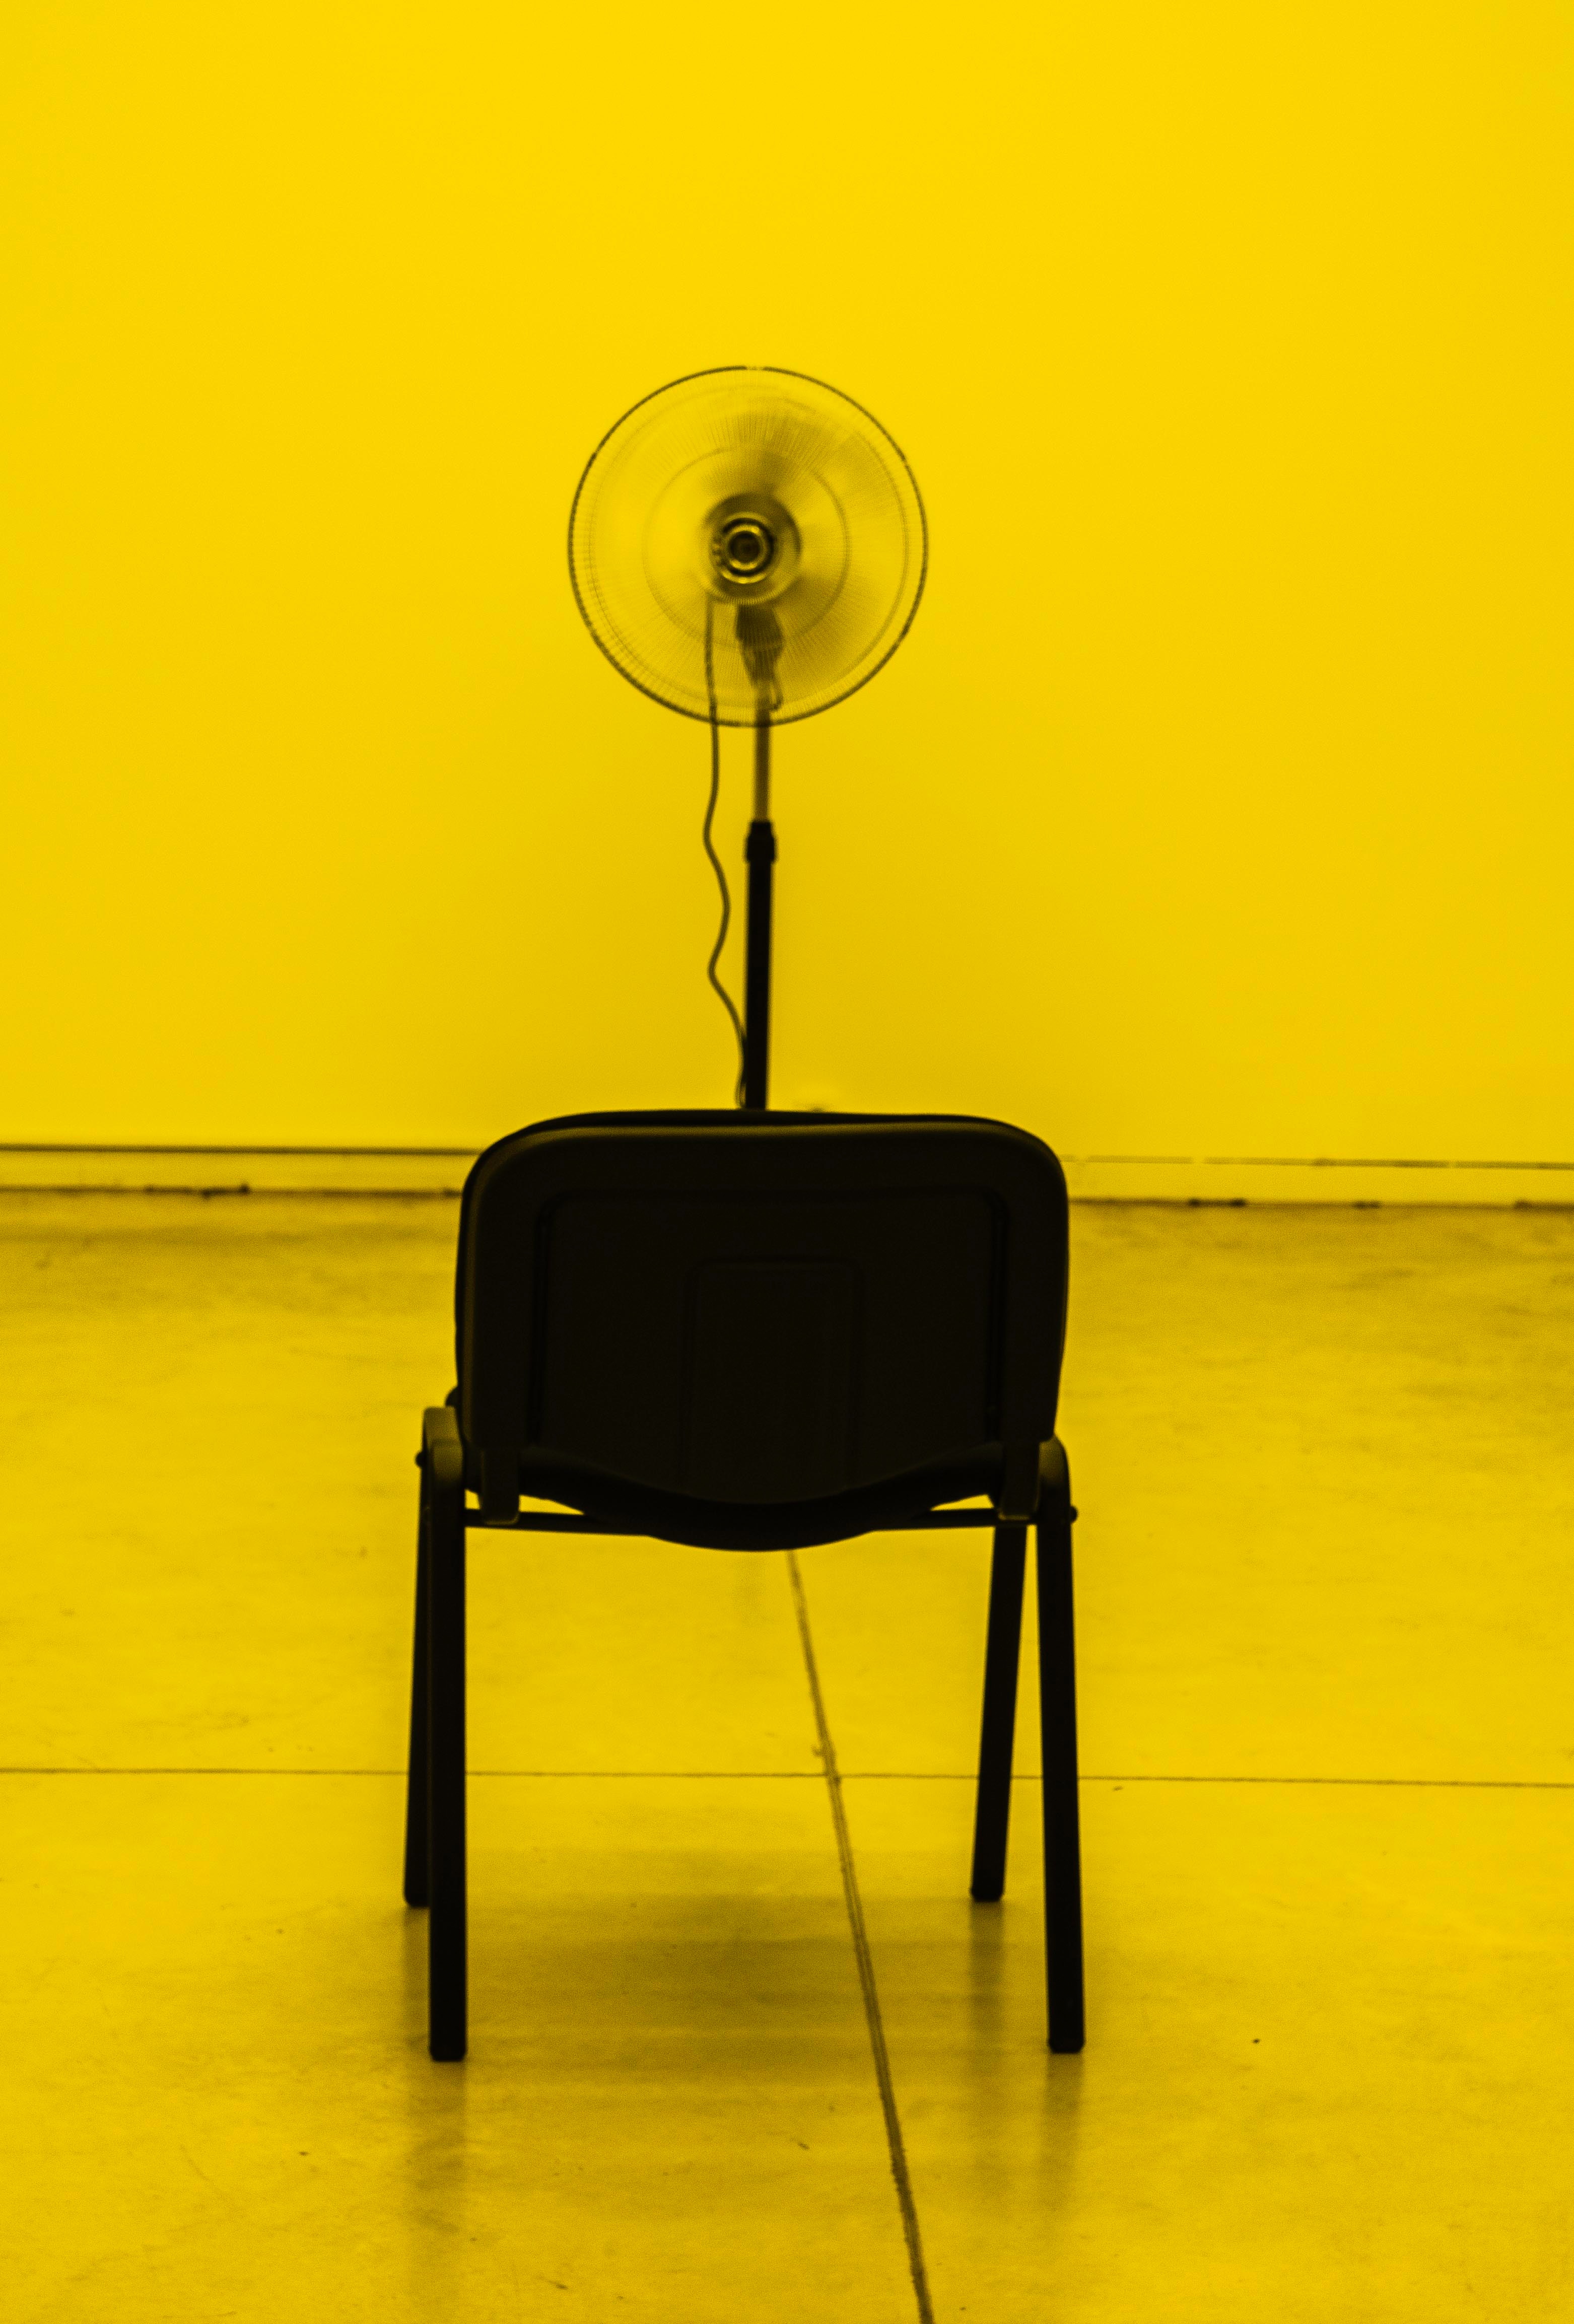
yellow, light fixture, lighting, still life photography, furniture, chair, lamp, table, lighting accessory, lampshade